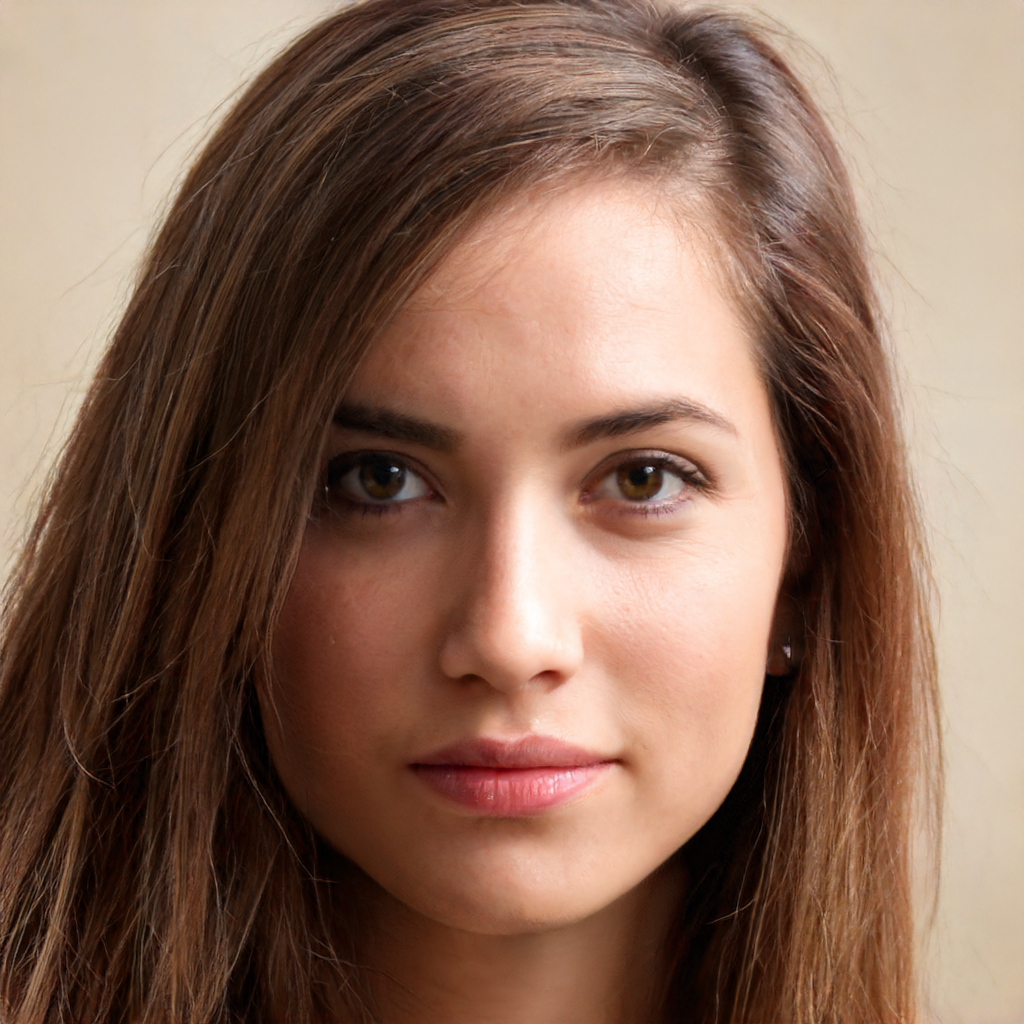
Portrait style: Real Portrait